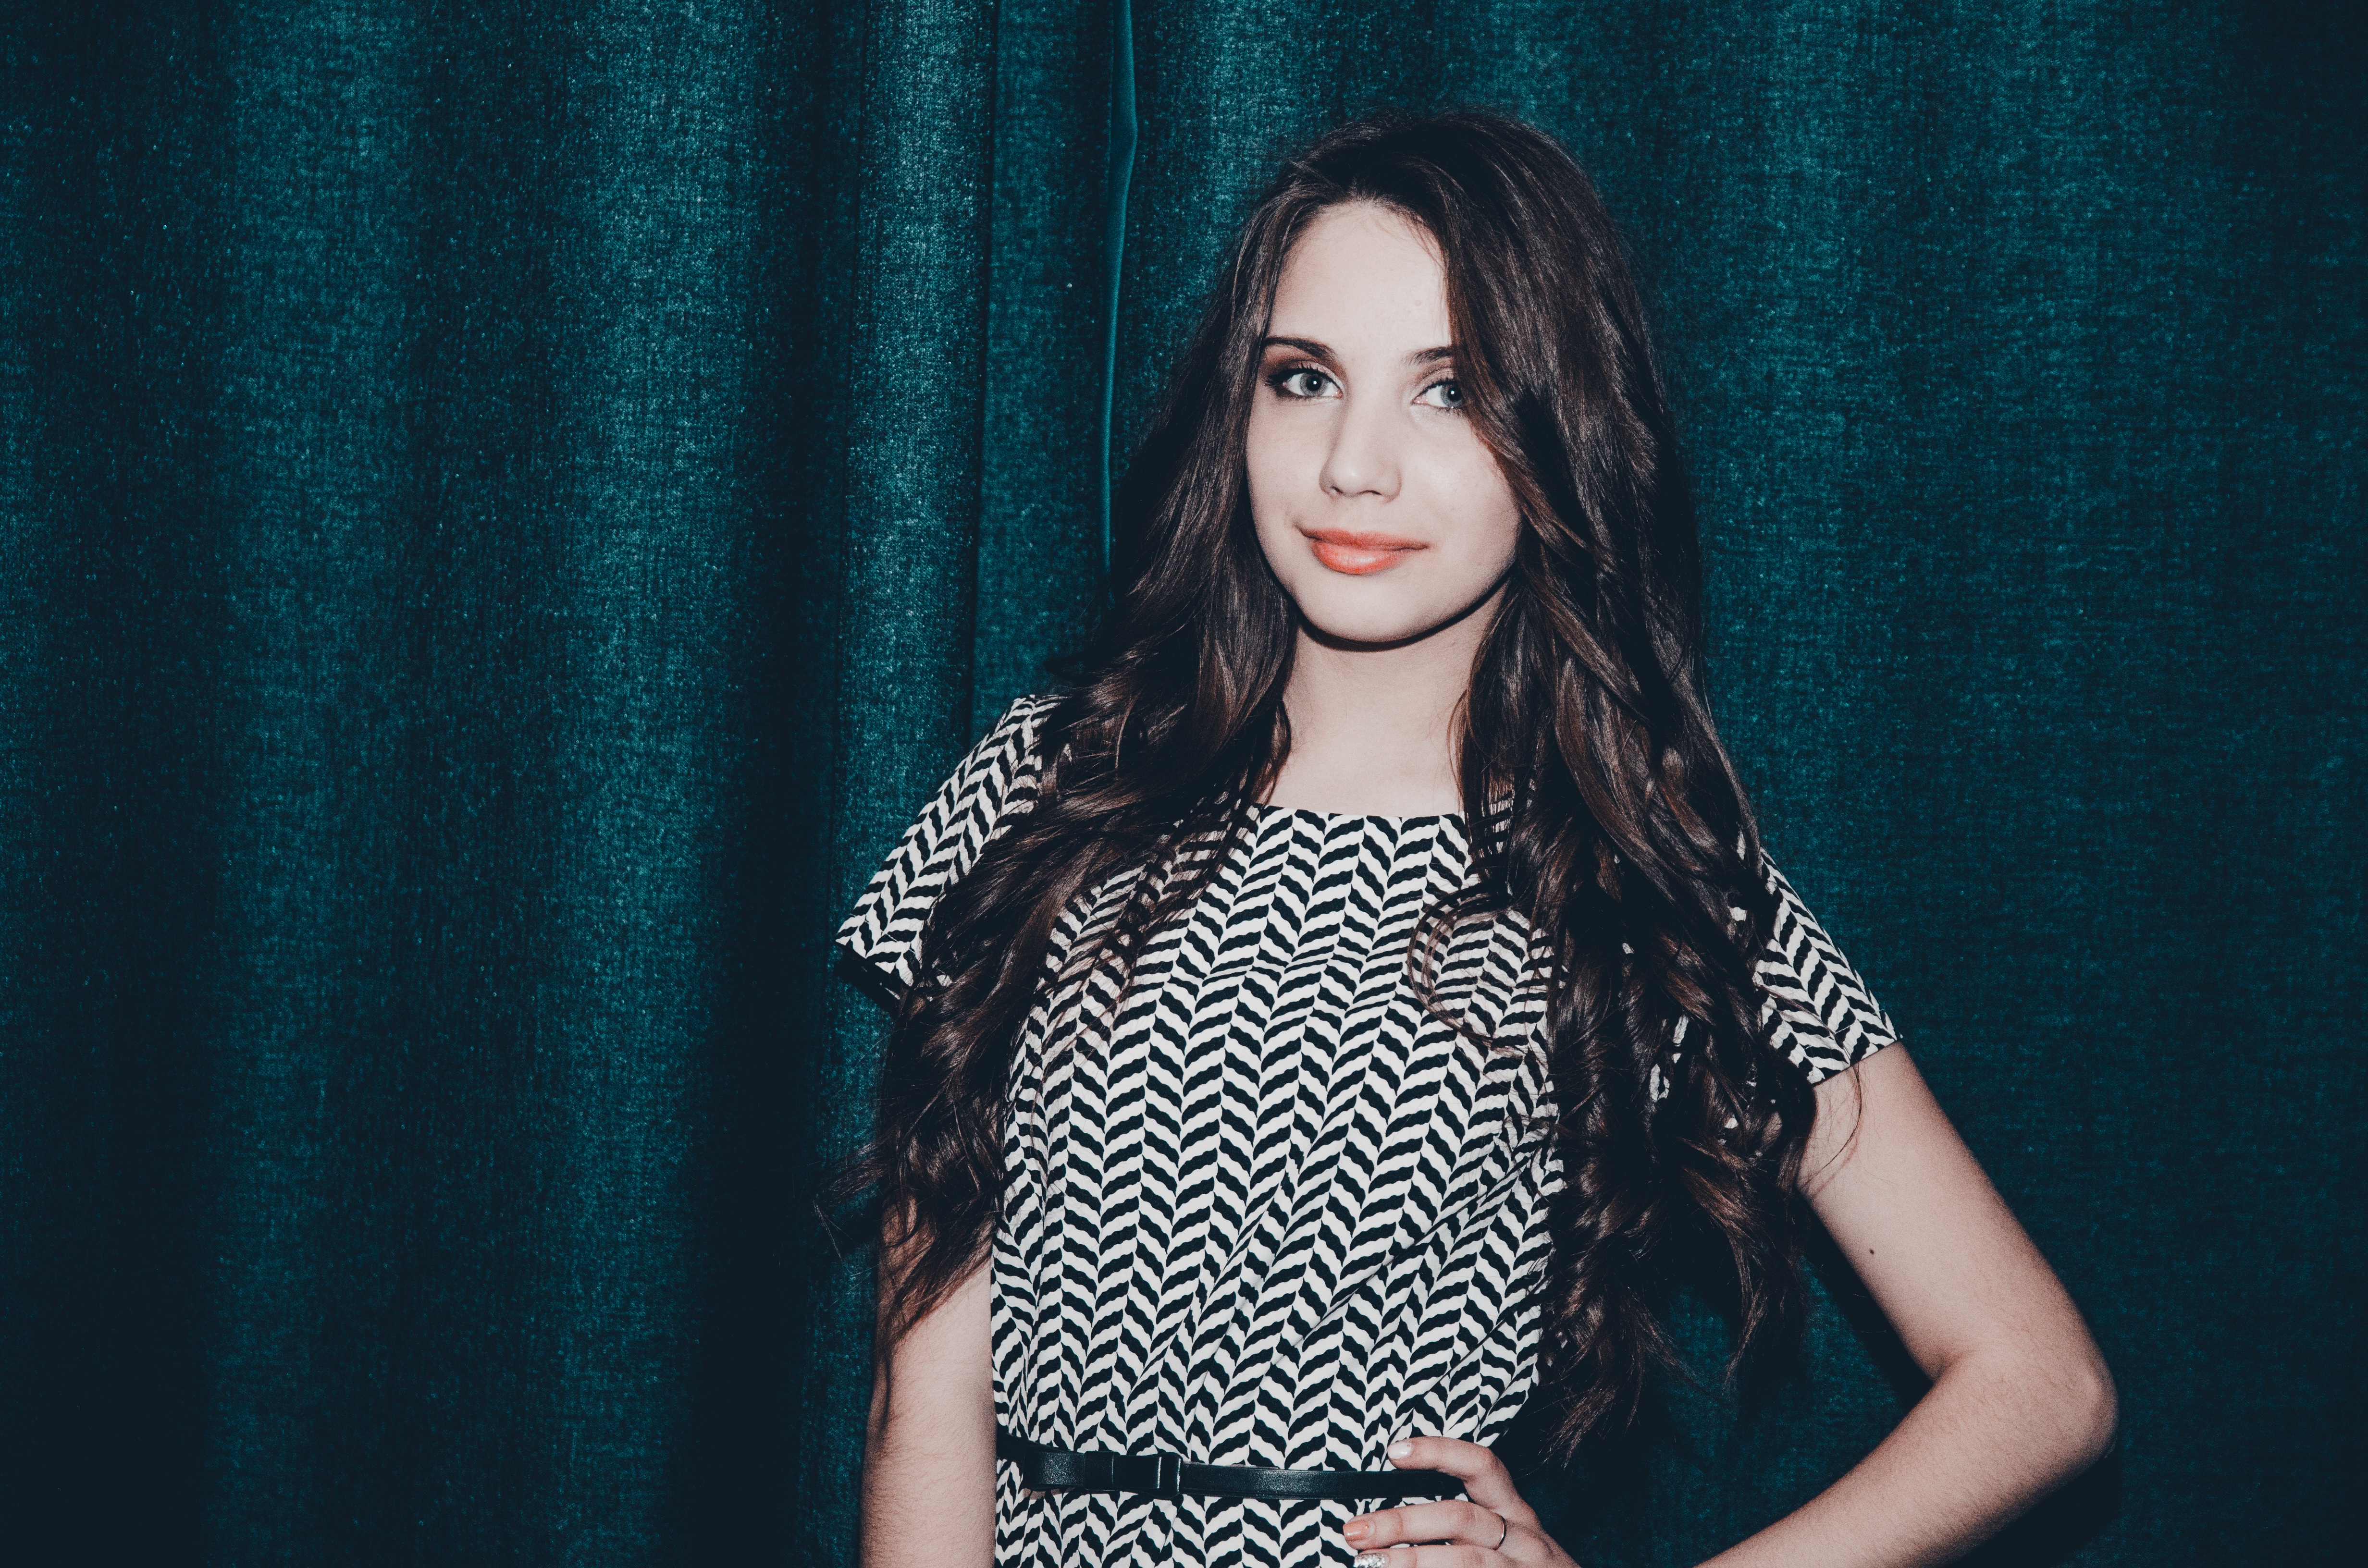
person, girl, woman, hair, photography, view, female, singer, portrait, model, young, youth, fashion, lady, blonde, jacket, hairstyle, long hair, girls, dress, hands, legs, singing, beauty, style, armchair, posture, smiles, dark background, cosmetics, erotic, abdomen, photo shoot, light background, brown hair, portrait photography, art model